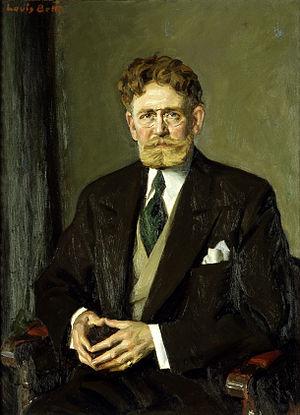
Cette page dresse la liste des sénateurs représentant l'État de l'Illinois au Sénat des États-Unis.
Louis Betts, né le 5 octobre 1873 à Little Rock dans l'état de l'Arkansas et décédé le 13 août 1961 à Bronxville dans l'état de New York aux États-Unis, est un peintre américain, connu pour ces nombreux portraits des personnalités des villes de Chicago et New York.
James Hamilton Lewis, né le 18 mai 1863 à Danville en Virginie et mort le 9 avril 1939 à Washington, est un homme politique américain, membre du Parti démocrate et sénateur des États-Unis pour l'Illinois de 1913 à 1919, puis une seconde fois à partir de 1931 jusqu'à son décès en 1939.